Lothar Zenetti

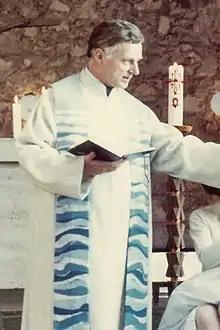
Zenetti in 1978 at St. Wendel

Lothar Zenetti (6 February 1926 – 24 February 2019) was a German Catholic theologian, priest, and author of books and poetry. In Frankfurt, he was both a minister for young people and a parish priest. He was also active on radio and television. His songs, for example the popular "Das Weizenkorn muss sterben" and "Segne dieses Kind", appear in both Protestant and Catholic hymnals.